Sean Combs

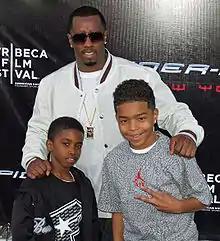
Combs with his sons Christian and Justin at the "Spider-Man 3" premiere, 2007

On November 5, 2017, Combs announced that he would be going by the name Love, stating, "My new name is Love, aka Brother Love." Two days later, he told the press he had been joking, but on January 3, 2018, he announced on "Jimmy Kimmel Live!" that he had changed his mind again, and will be using the new name after all. The change became official in 2022.